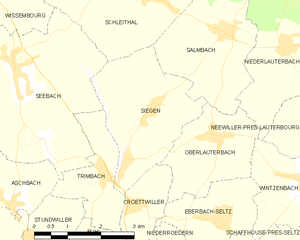
Carte des communes françaises